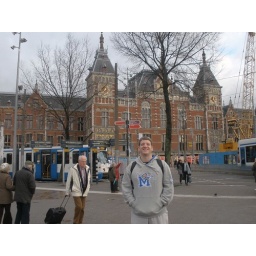
Me in front of the central train station that looks like a castle in Amsterdam